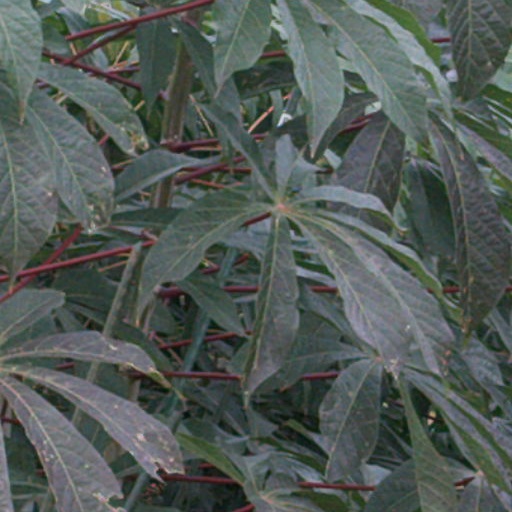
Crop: cassava